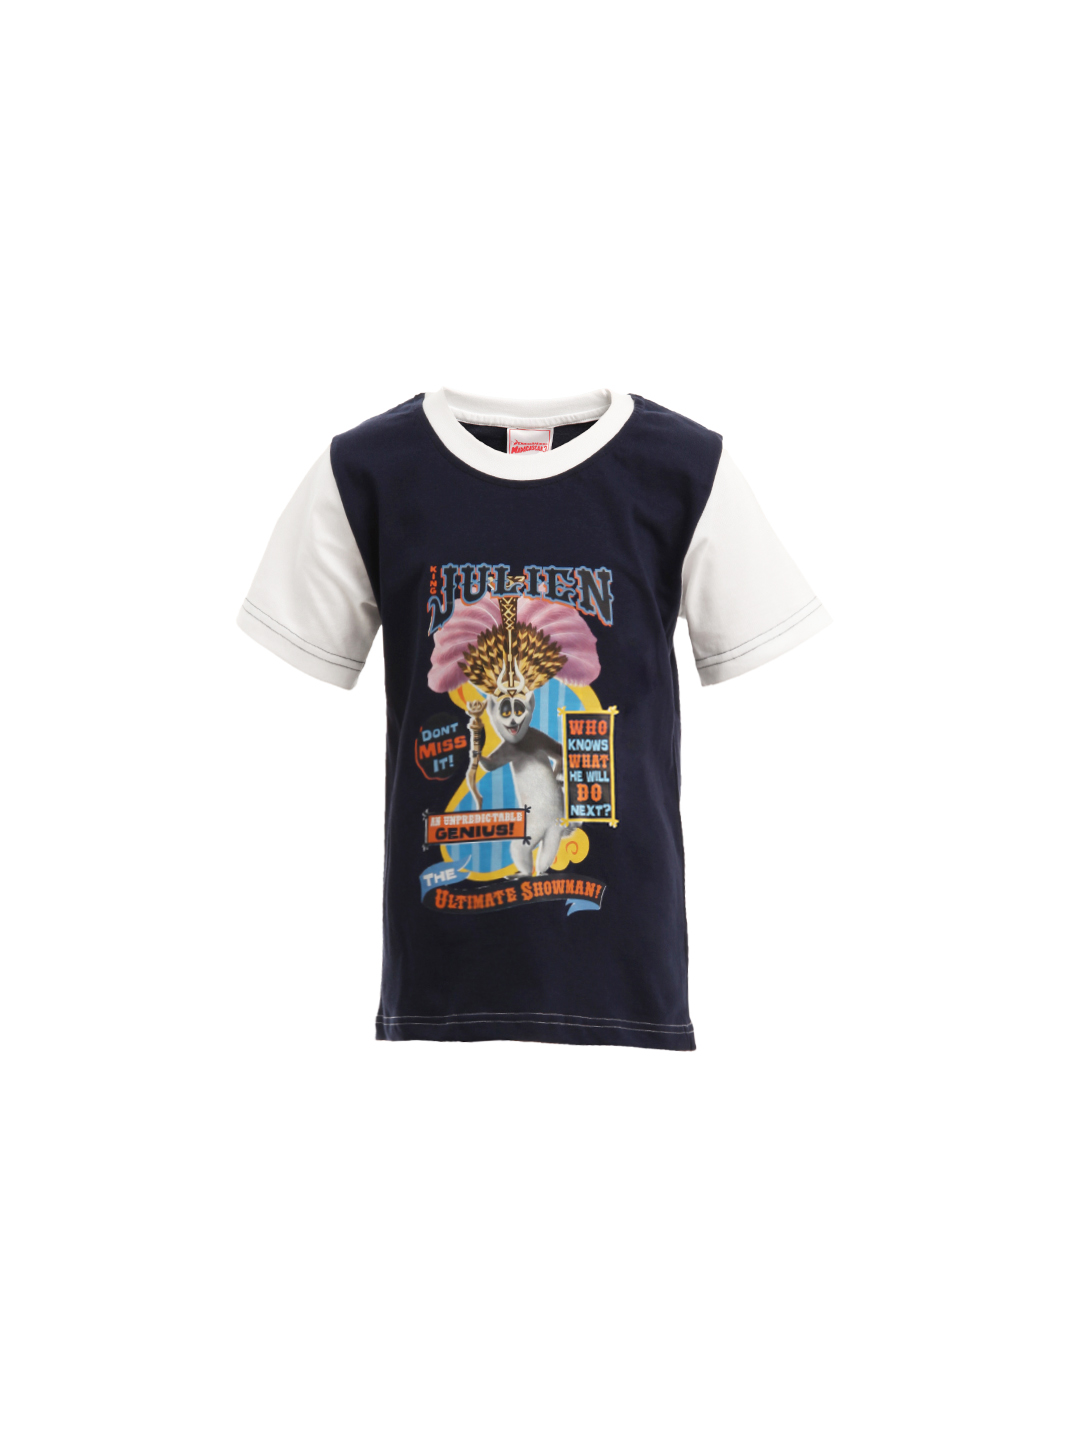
Madagascar3 Boys Navy Blue Printed T-Shirt
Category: Apparel / Topwear / Tshirts
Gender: Boys
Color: Navy Blue
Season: Summer 2012
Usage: Casual